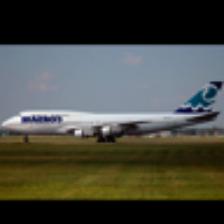
Label: NonHuman